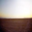
Label: plain